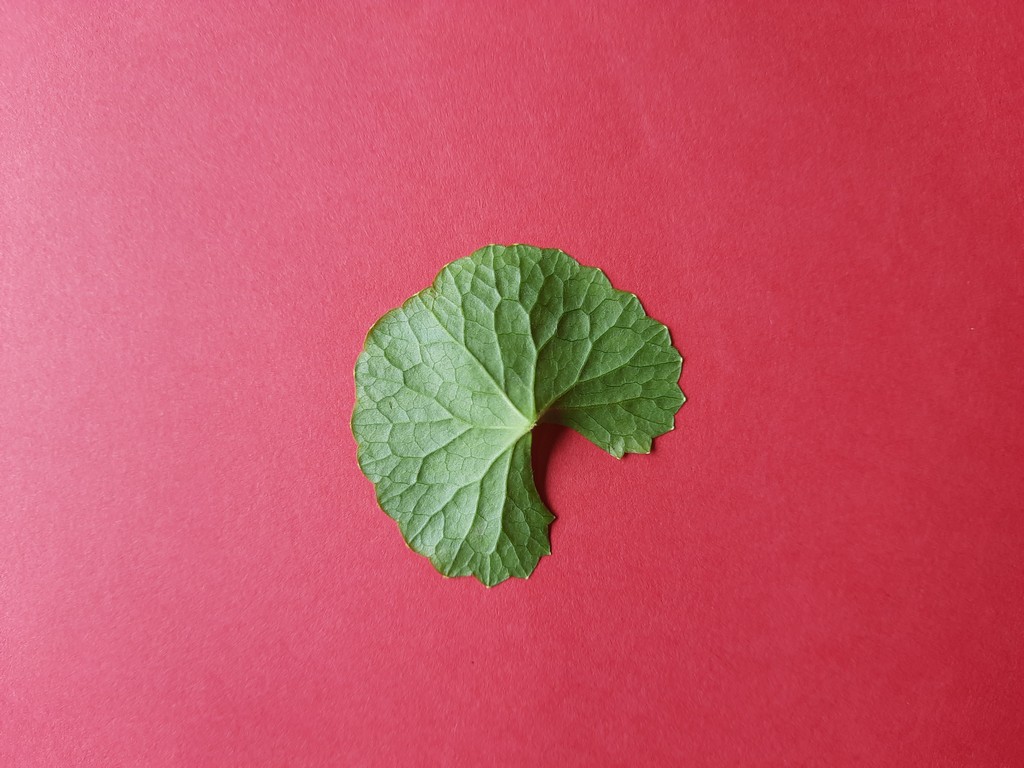
Label: Healthy